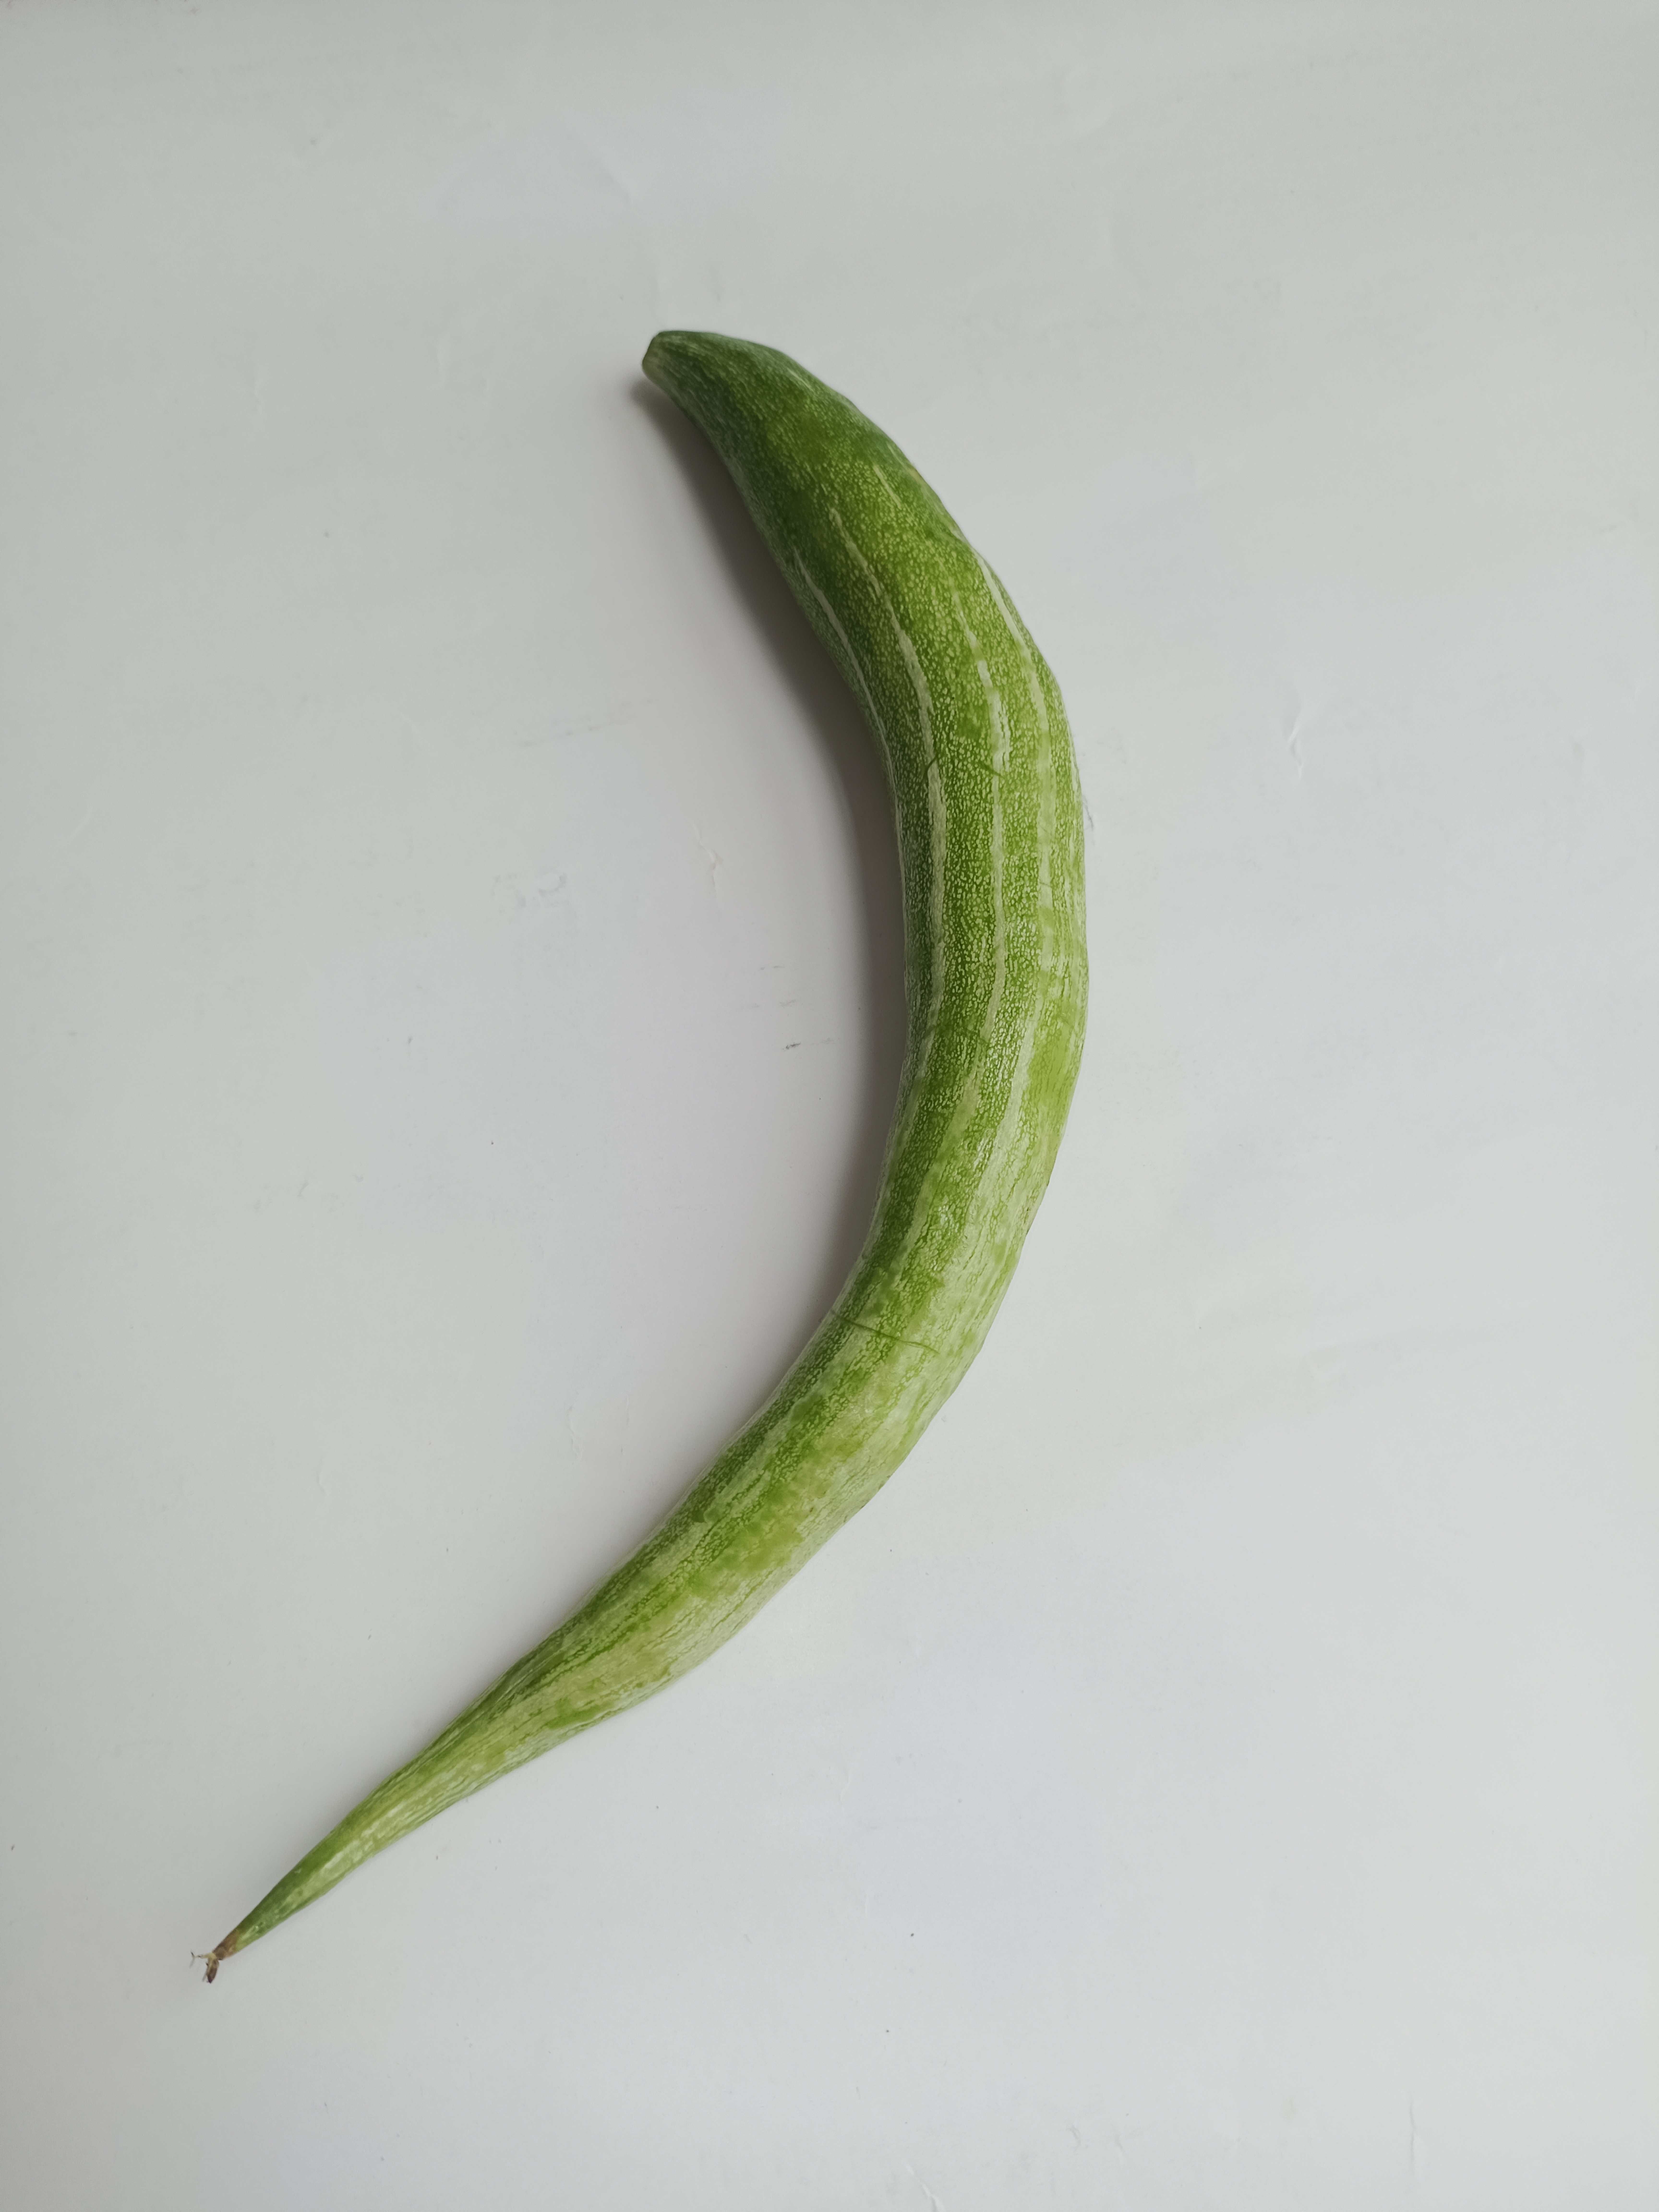
Label: Trichosanthes cucumerina